IBM Remote Supervisor Adapter

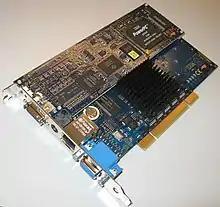
RSA-II card

This is a half-length full-height PCI adapter, which can be accessed either in-band through a device driver, or out-band over serial or Ethernet.